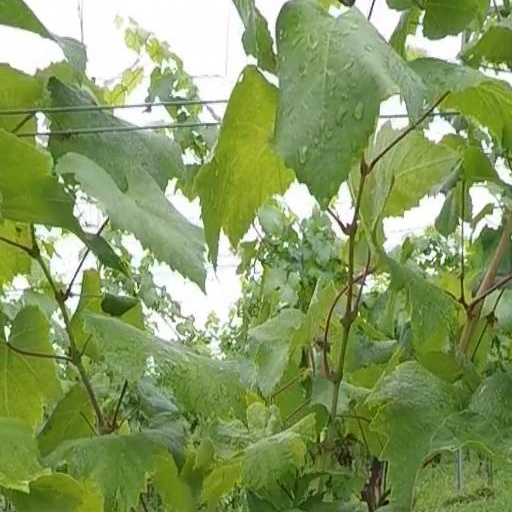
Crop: grape